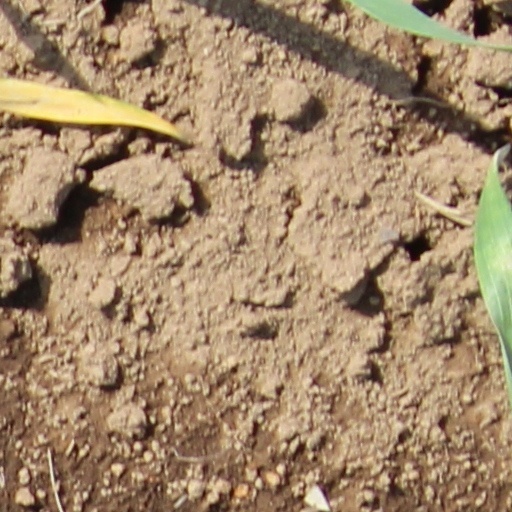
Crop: wheat